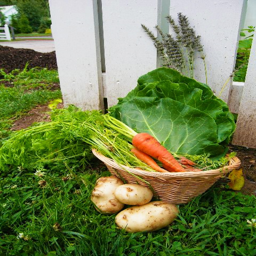
some of the vegetables that were part